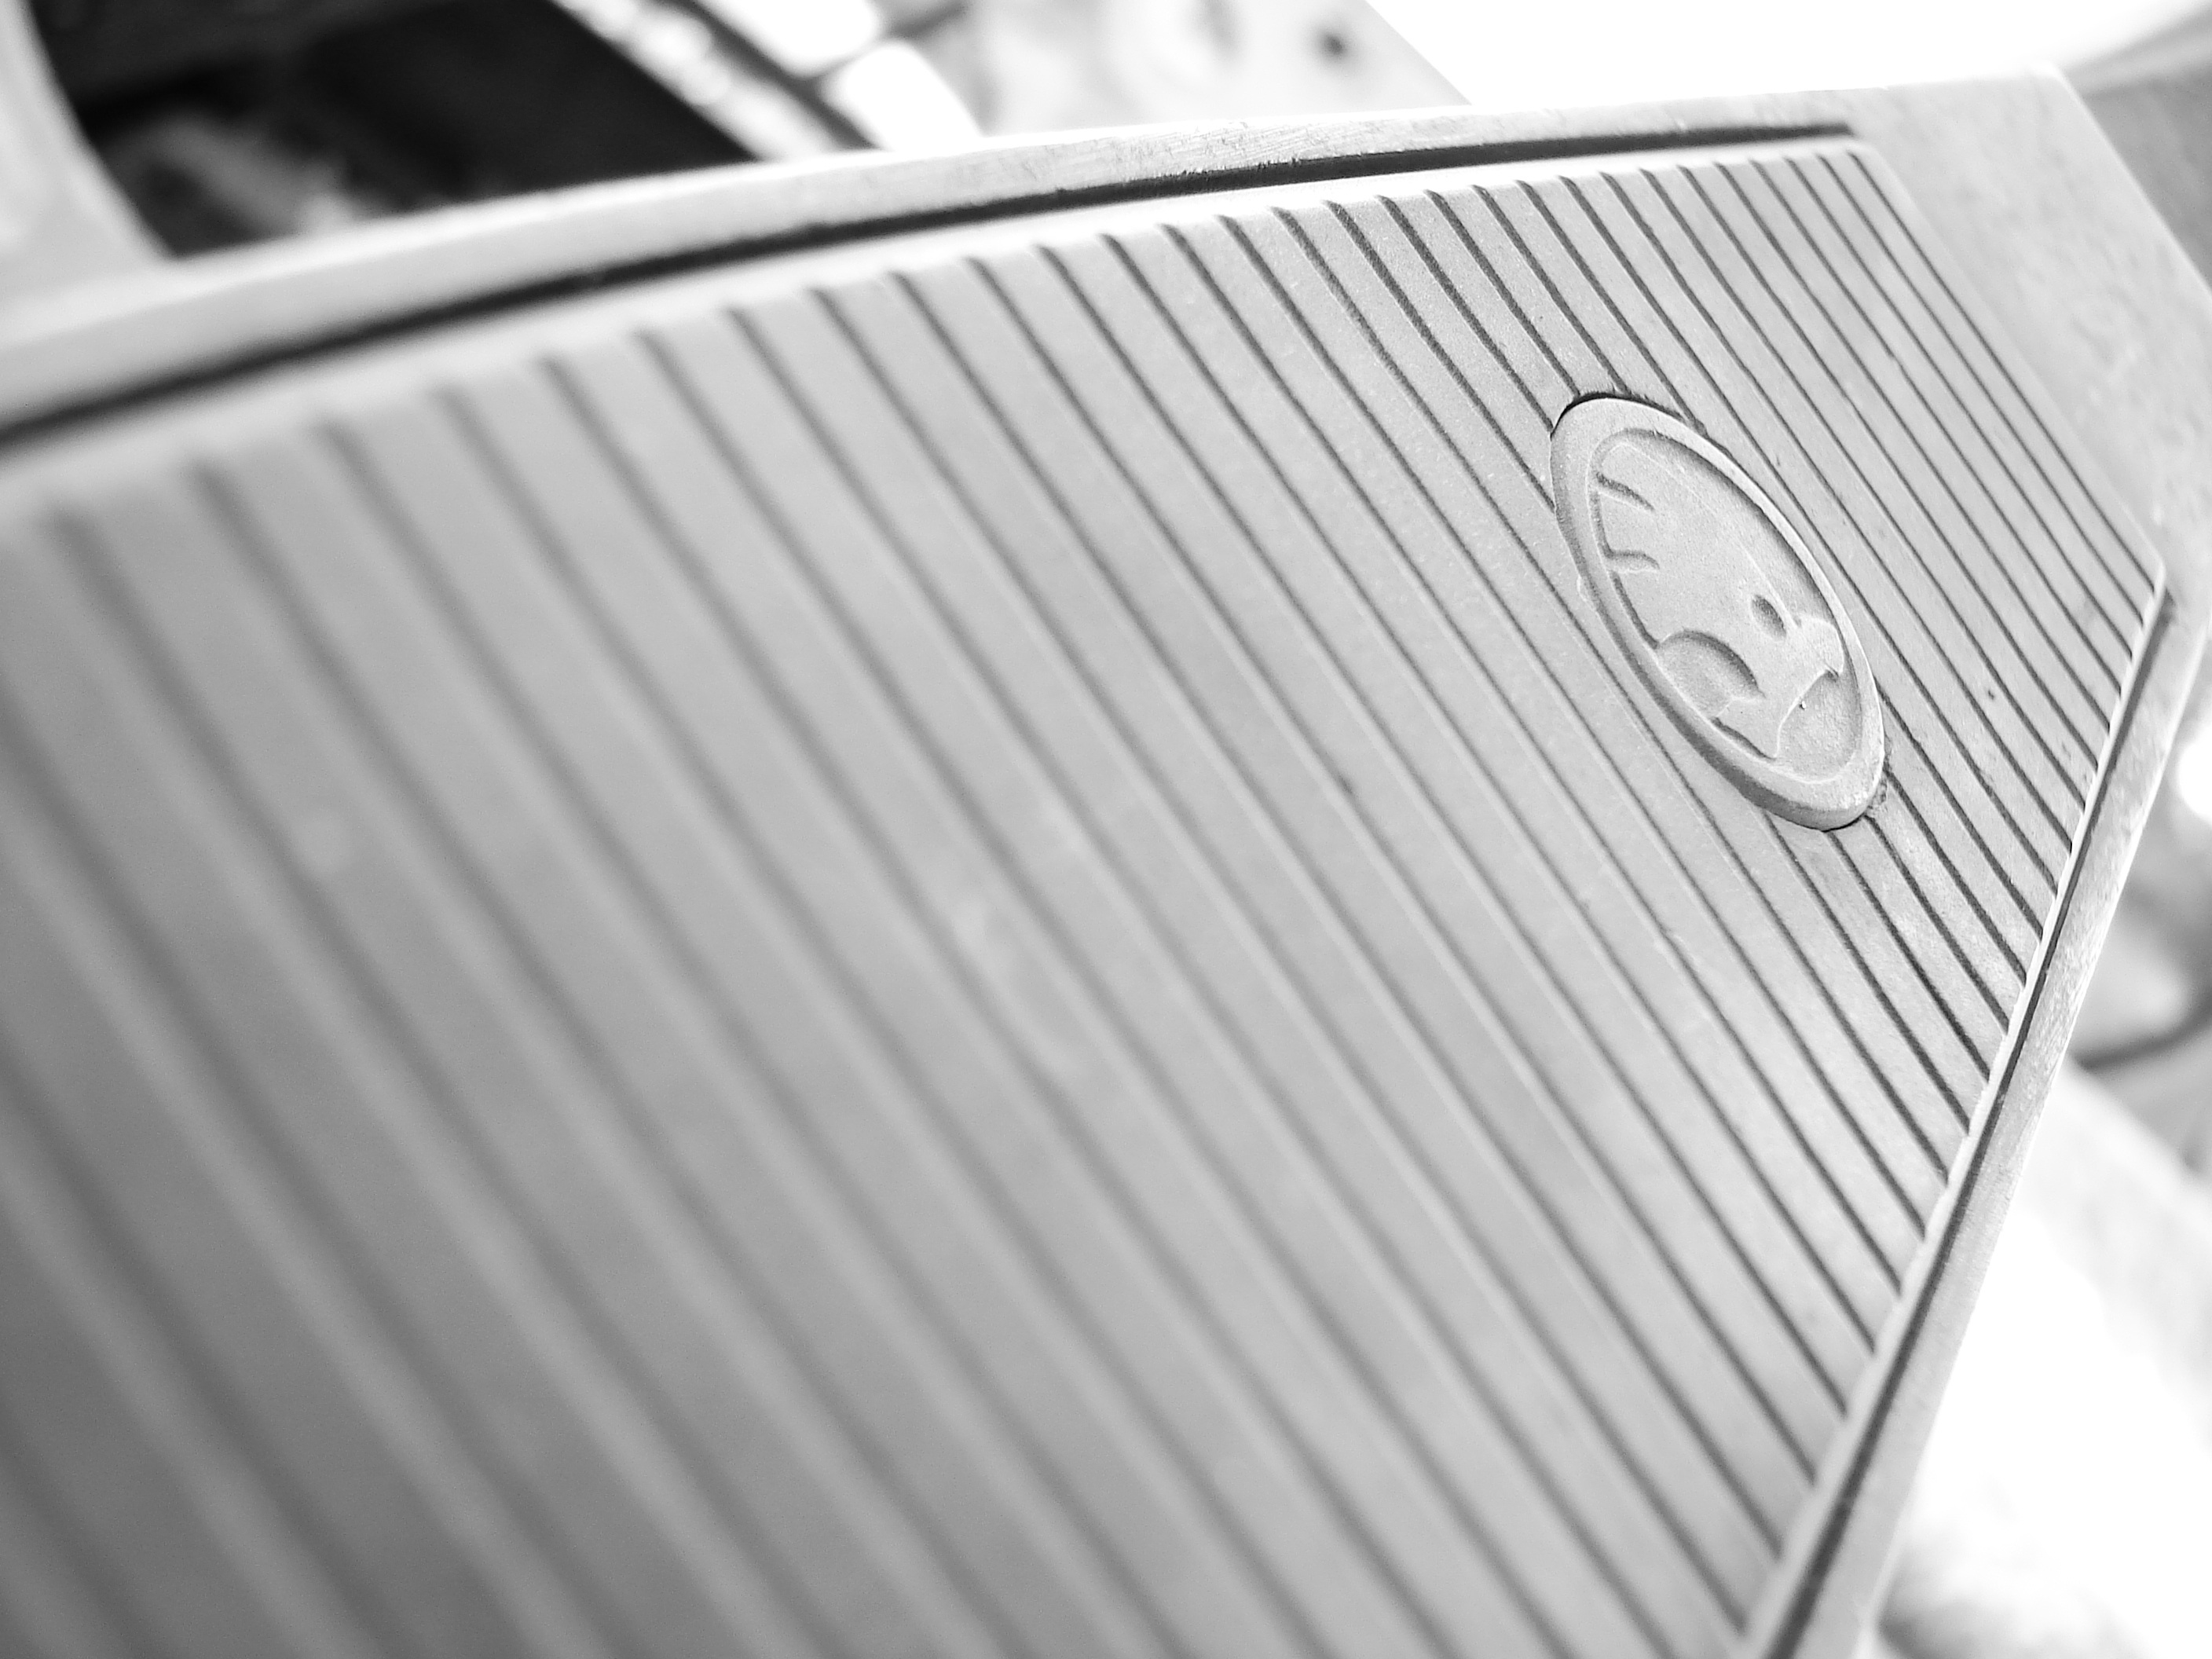
wing, black and white, car, wheel, automobile, transport, sign, vehicle, monochrome, brand, bus, design, skoda, monochrome photography, automotive exterior, surfing equipment and supplies